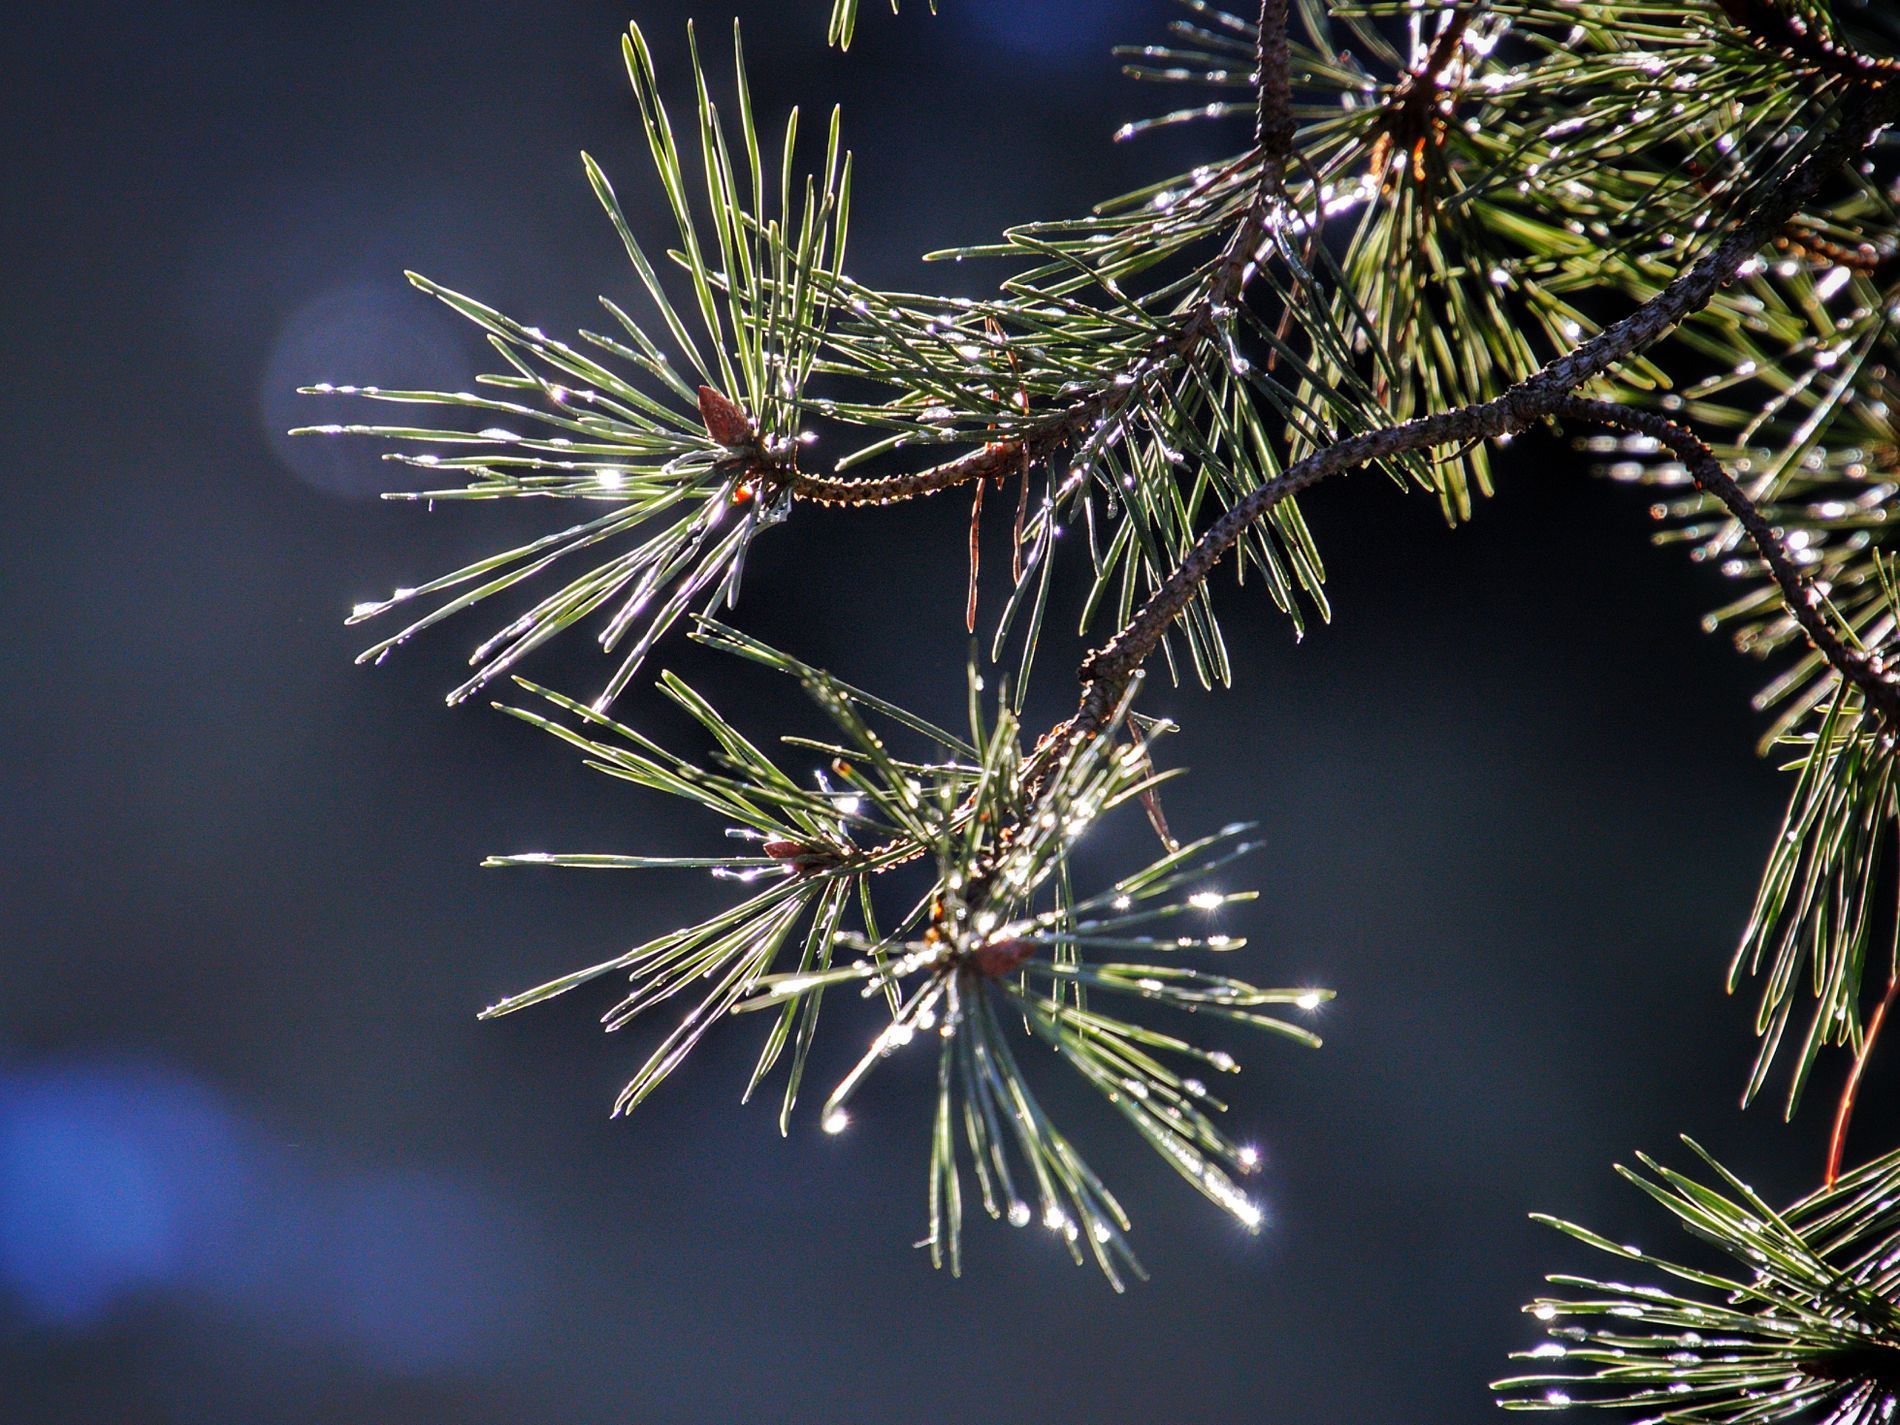
Pine Plant Needles
The image captures several sprigs of green pine plant Needles, sharply defined against a blurred dark background.
Close-up shot brings us intimately close to the texture and detail of pine plant needles, a scent that might evoke memories of cooler climates, It's a small reminder of the diverse plant life that graces our planet, the image is a focus on nature.
Labels: Plant, Tree, Fir, Pine, Conifer, Blur Background
Camera: Canon Canon EOS 500D
Aperture: F7.1
Exposure: 1/200 sec
ISO: 400
Focal length: 400.0 mm